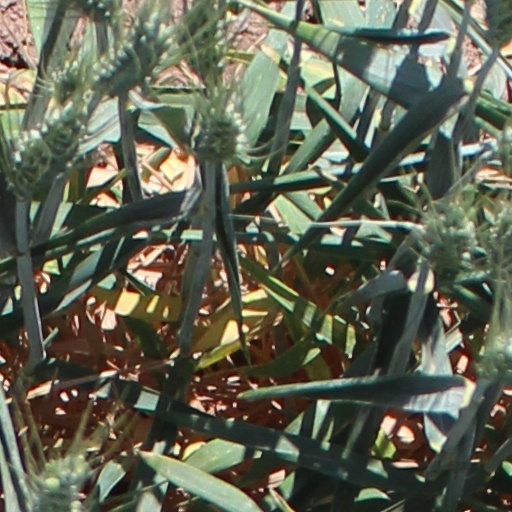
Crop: wheat